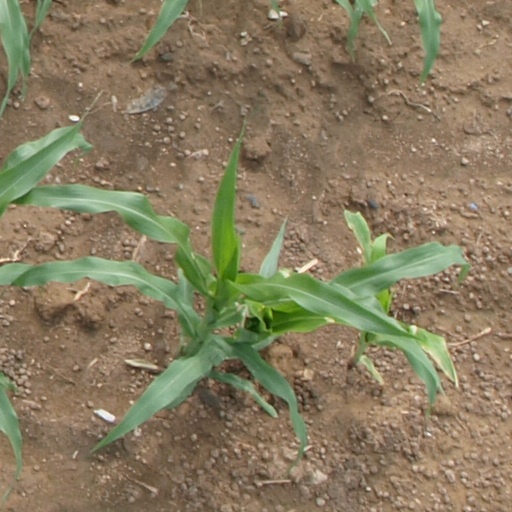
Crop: maize; corn